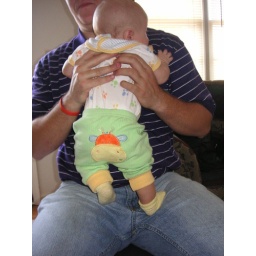
The third of this type in the series...see monkey butt and doggy butt later.